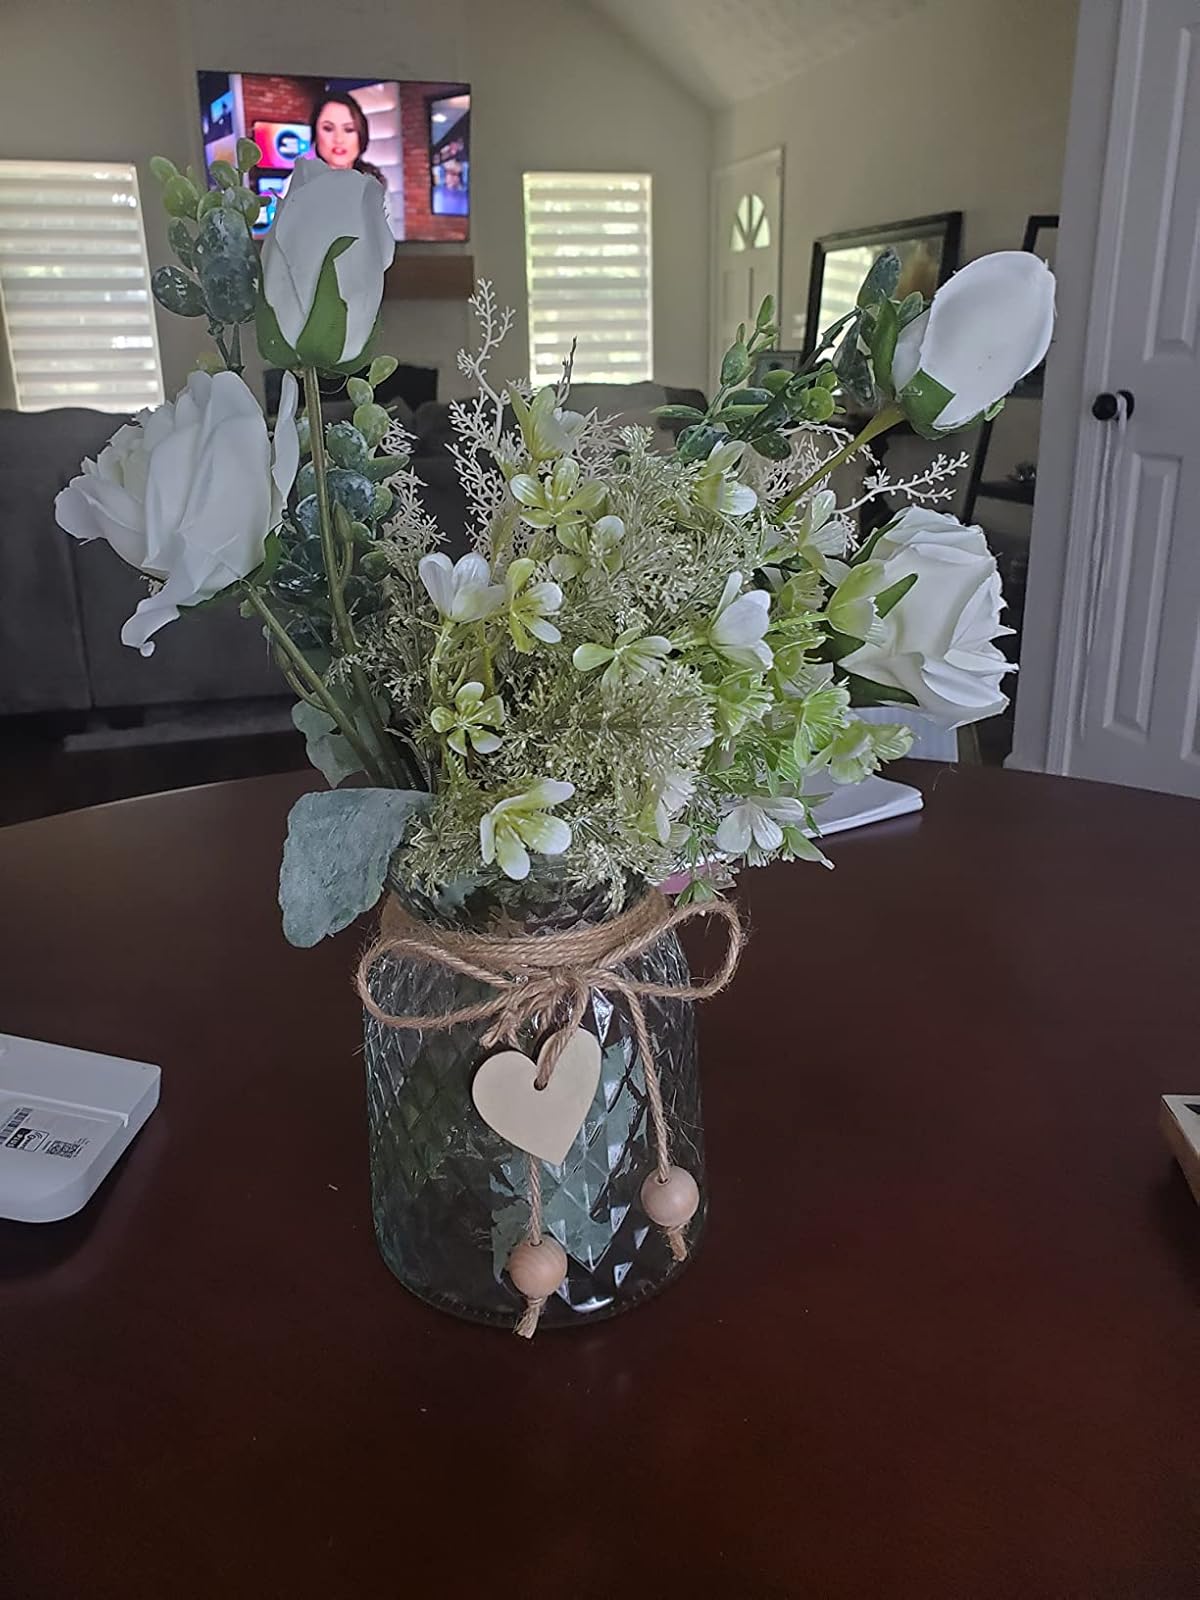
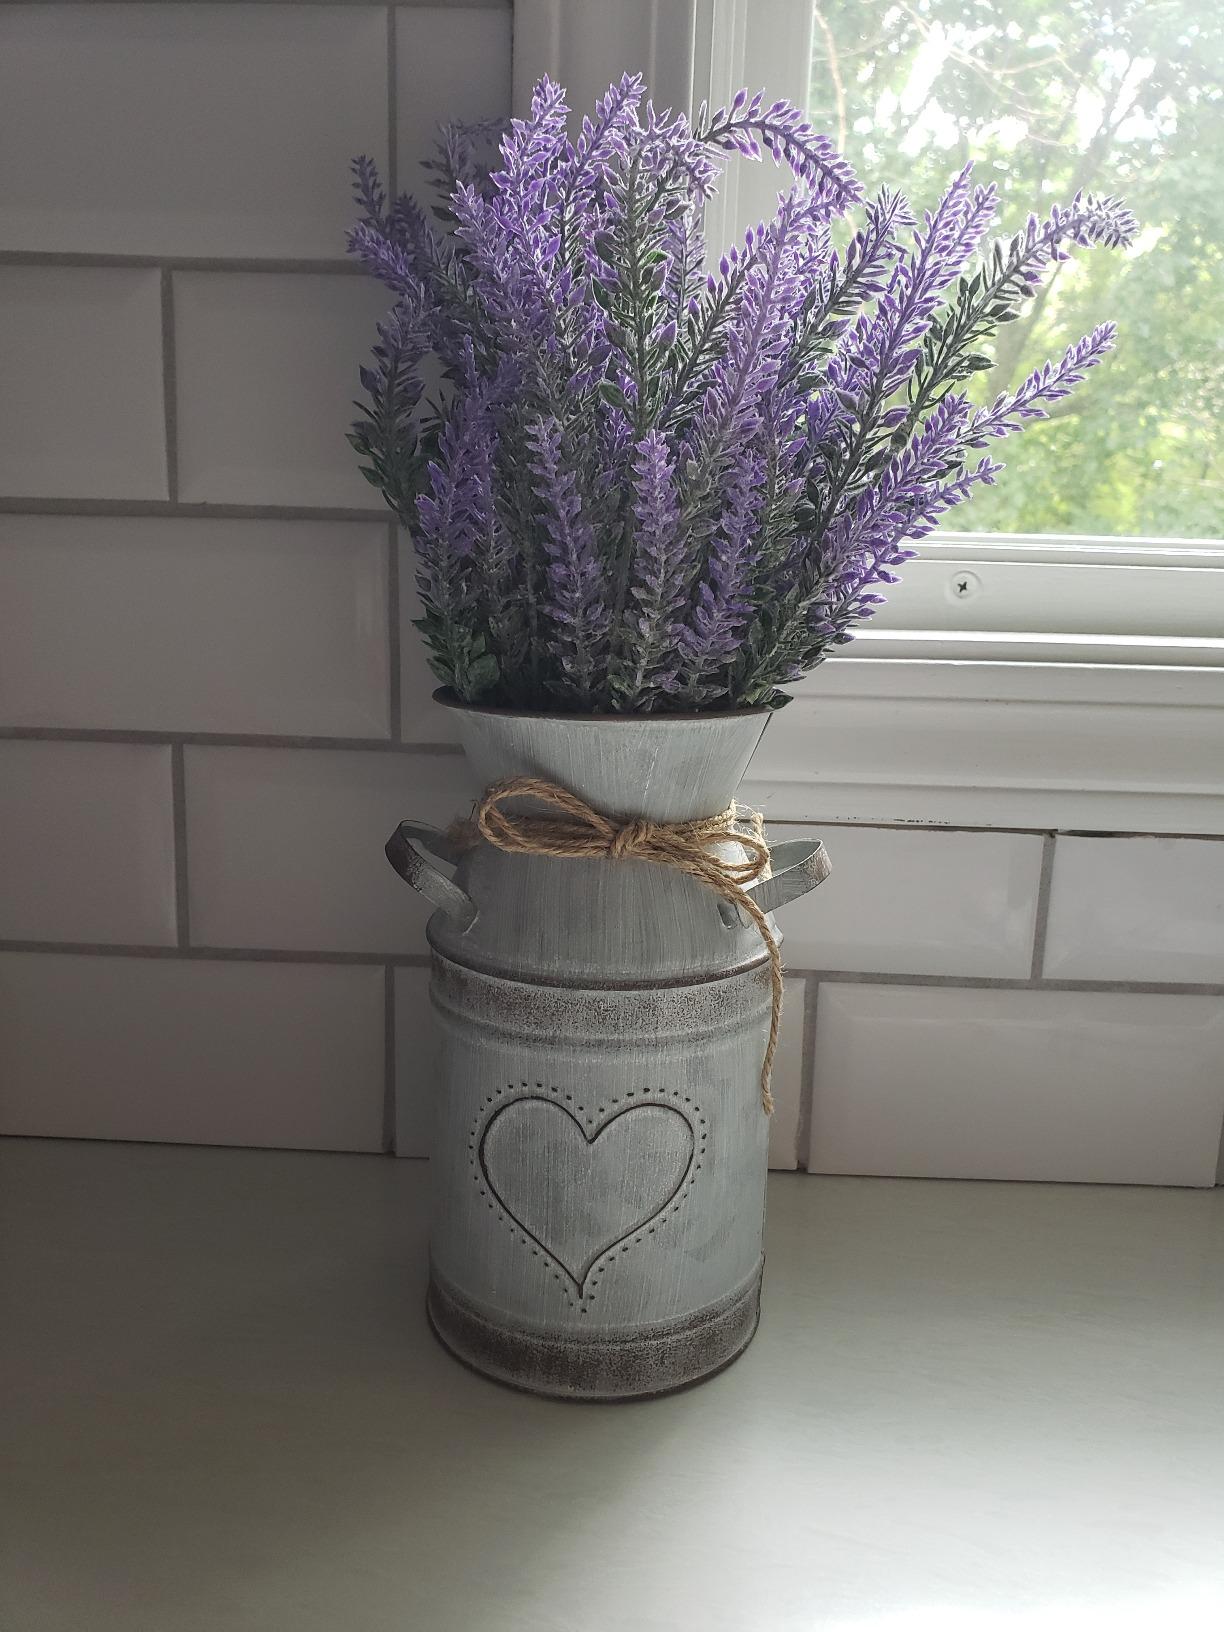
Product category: vase
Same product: no